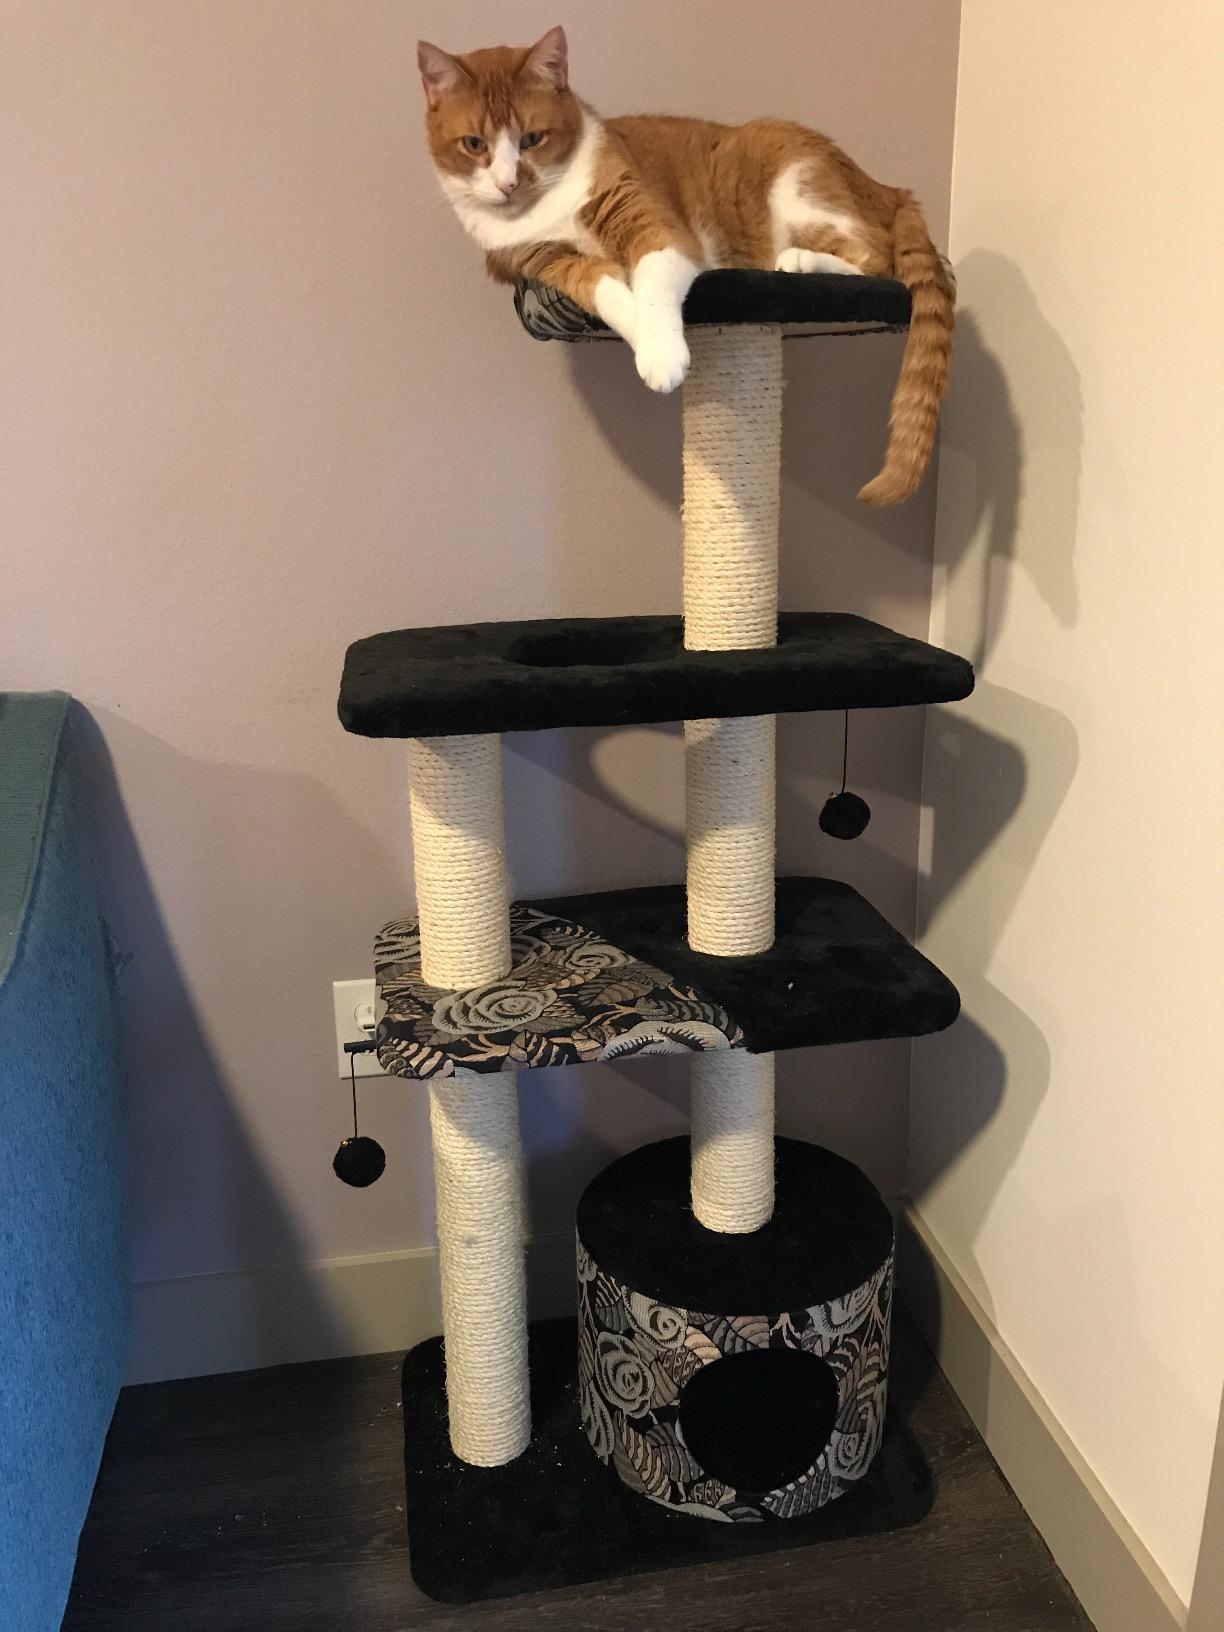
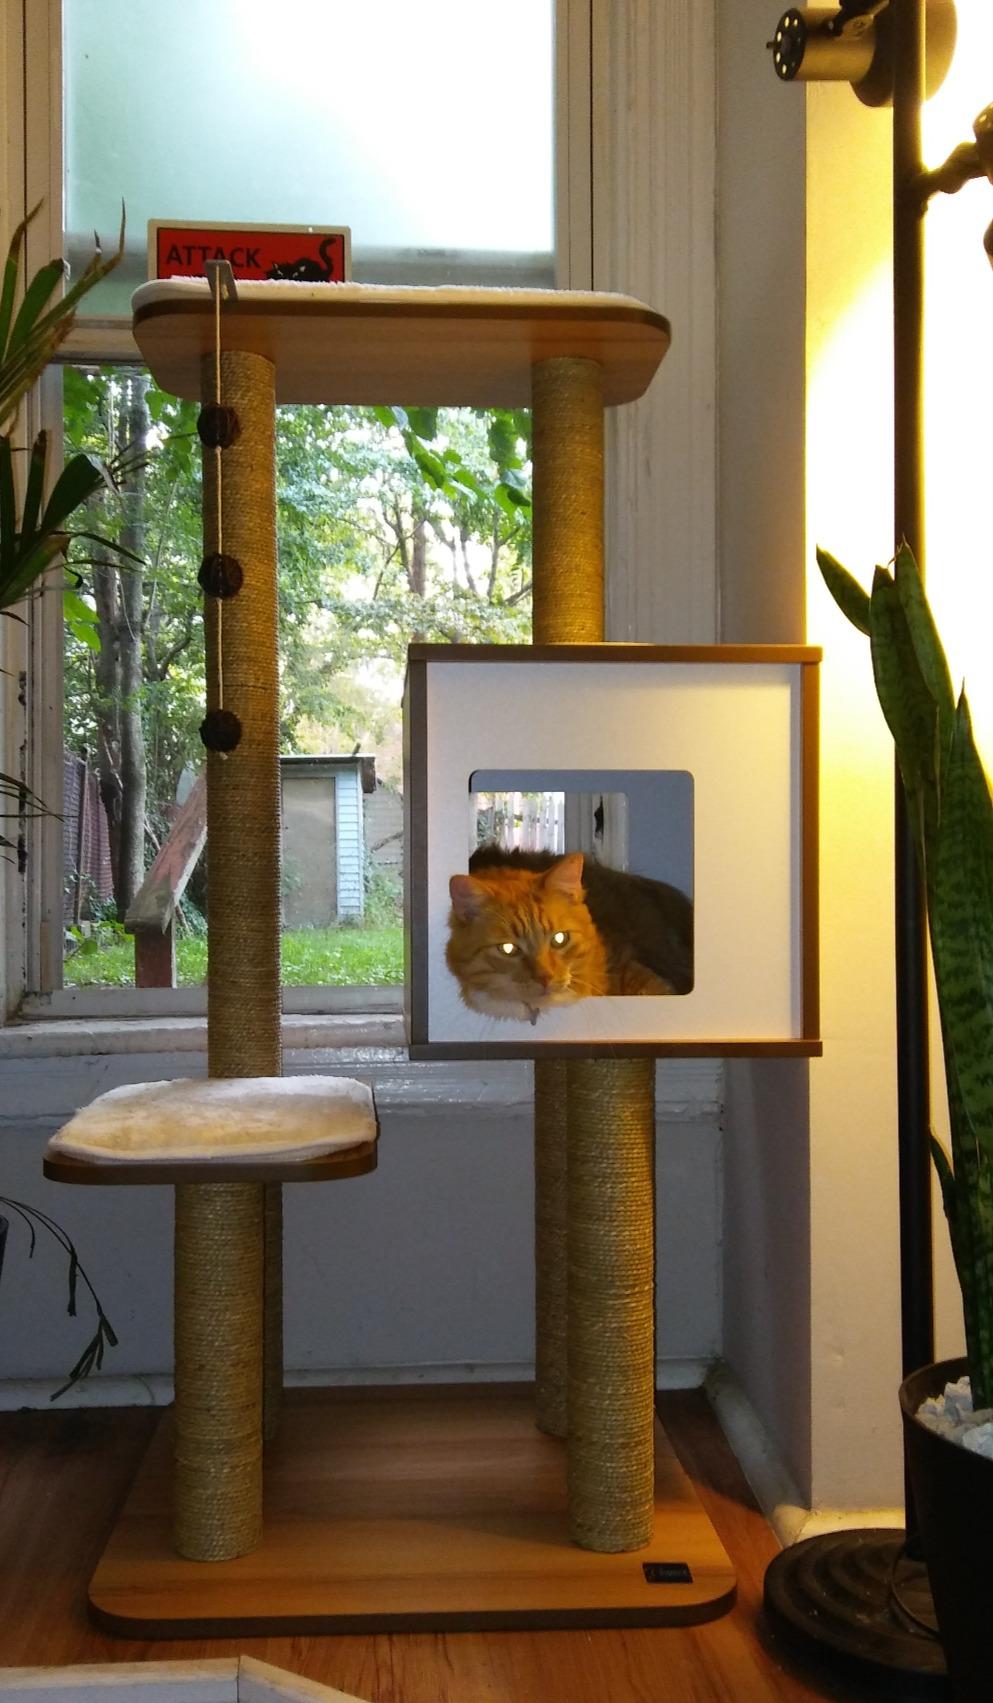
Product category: items_cat tree
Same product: no